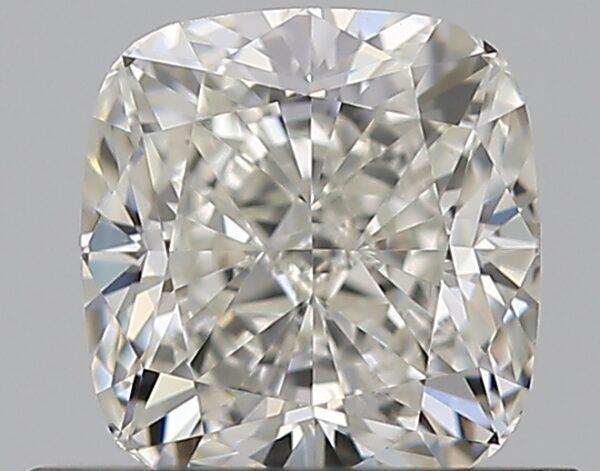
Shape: cushion
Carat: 0.72
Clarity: VS2
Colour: I
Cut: EX
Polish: EX
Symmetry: EX
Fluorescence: N
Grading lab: GIA
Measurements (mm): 5.12 x 4.88 x 3.37